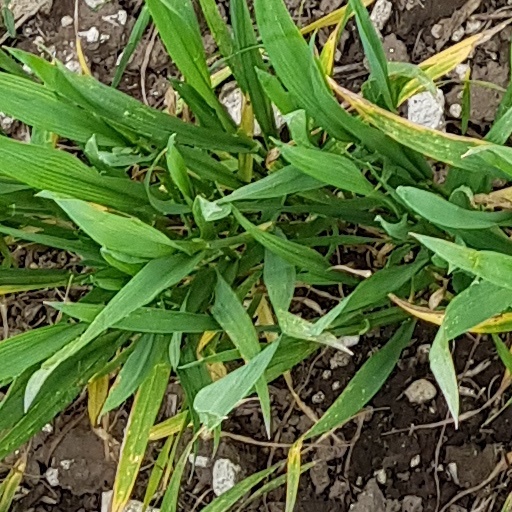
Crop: wheat